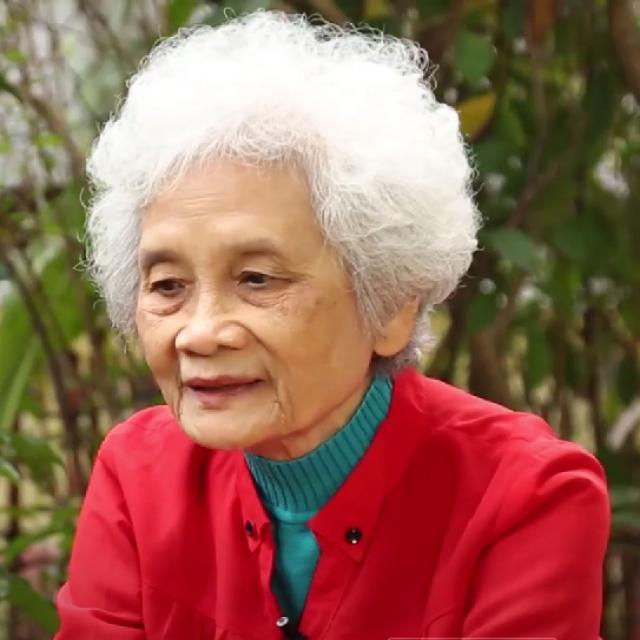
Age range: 65+